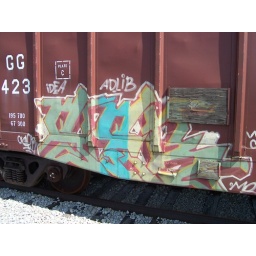
Some neat graffiti on a train car parked in Quincy, Ohio.